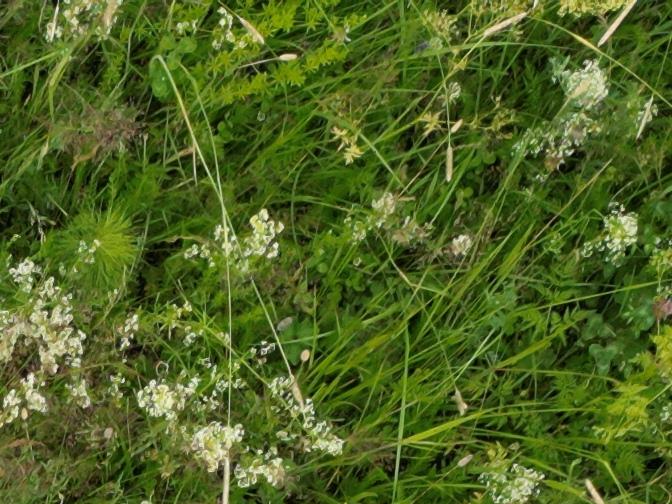
Flowers visible: yarrow flowers, yarrow flowers, yarrow flowers, yarrow flowers, yarrow flowers, yarrow flowers